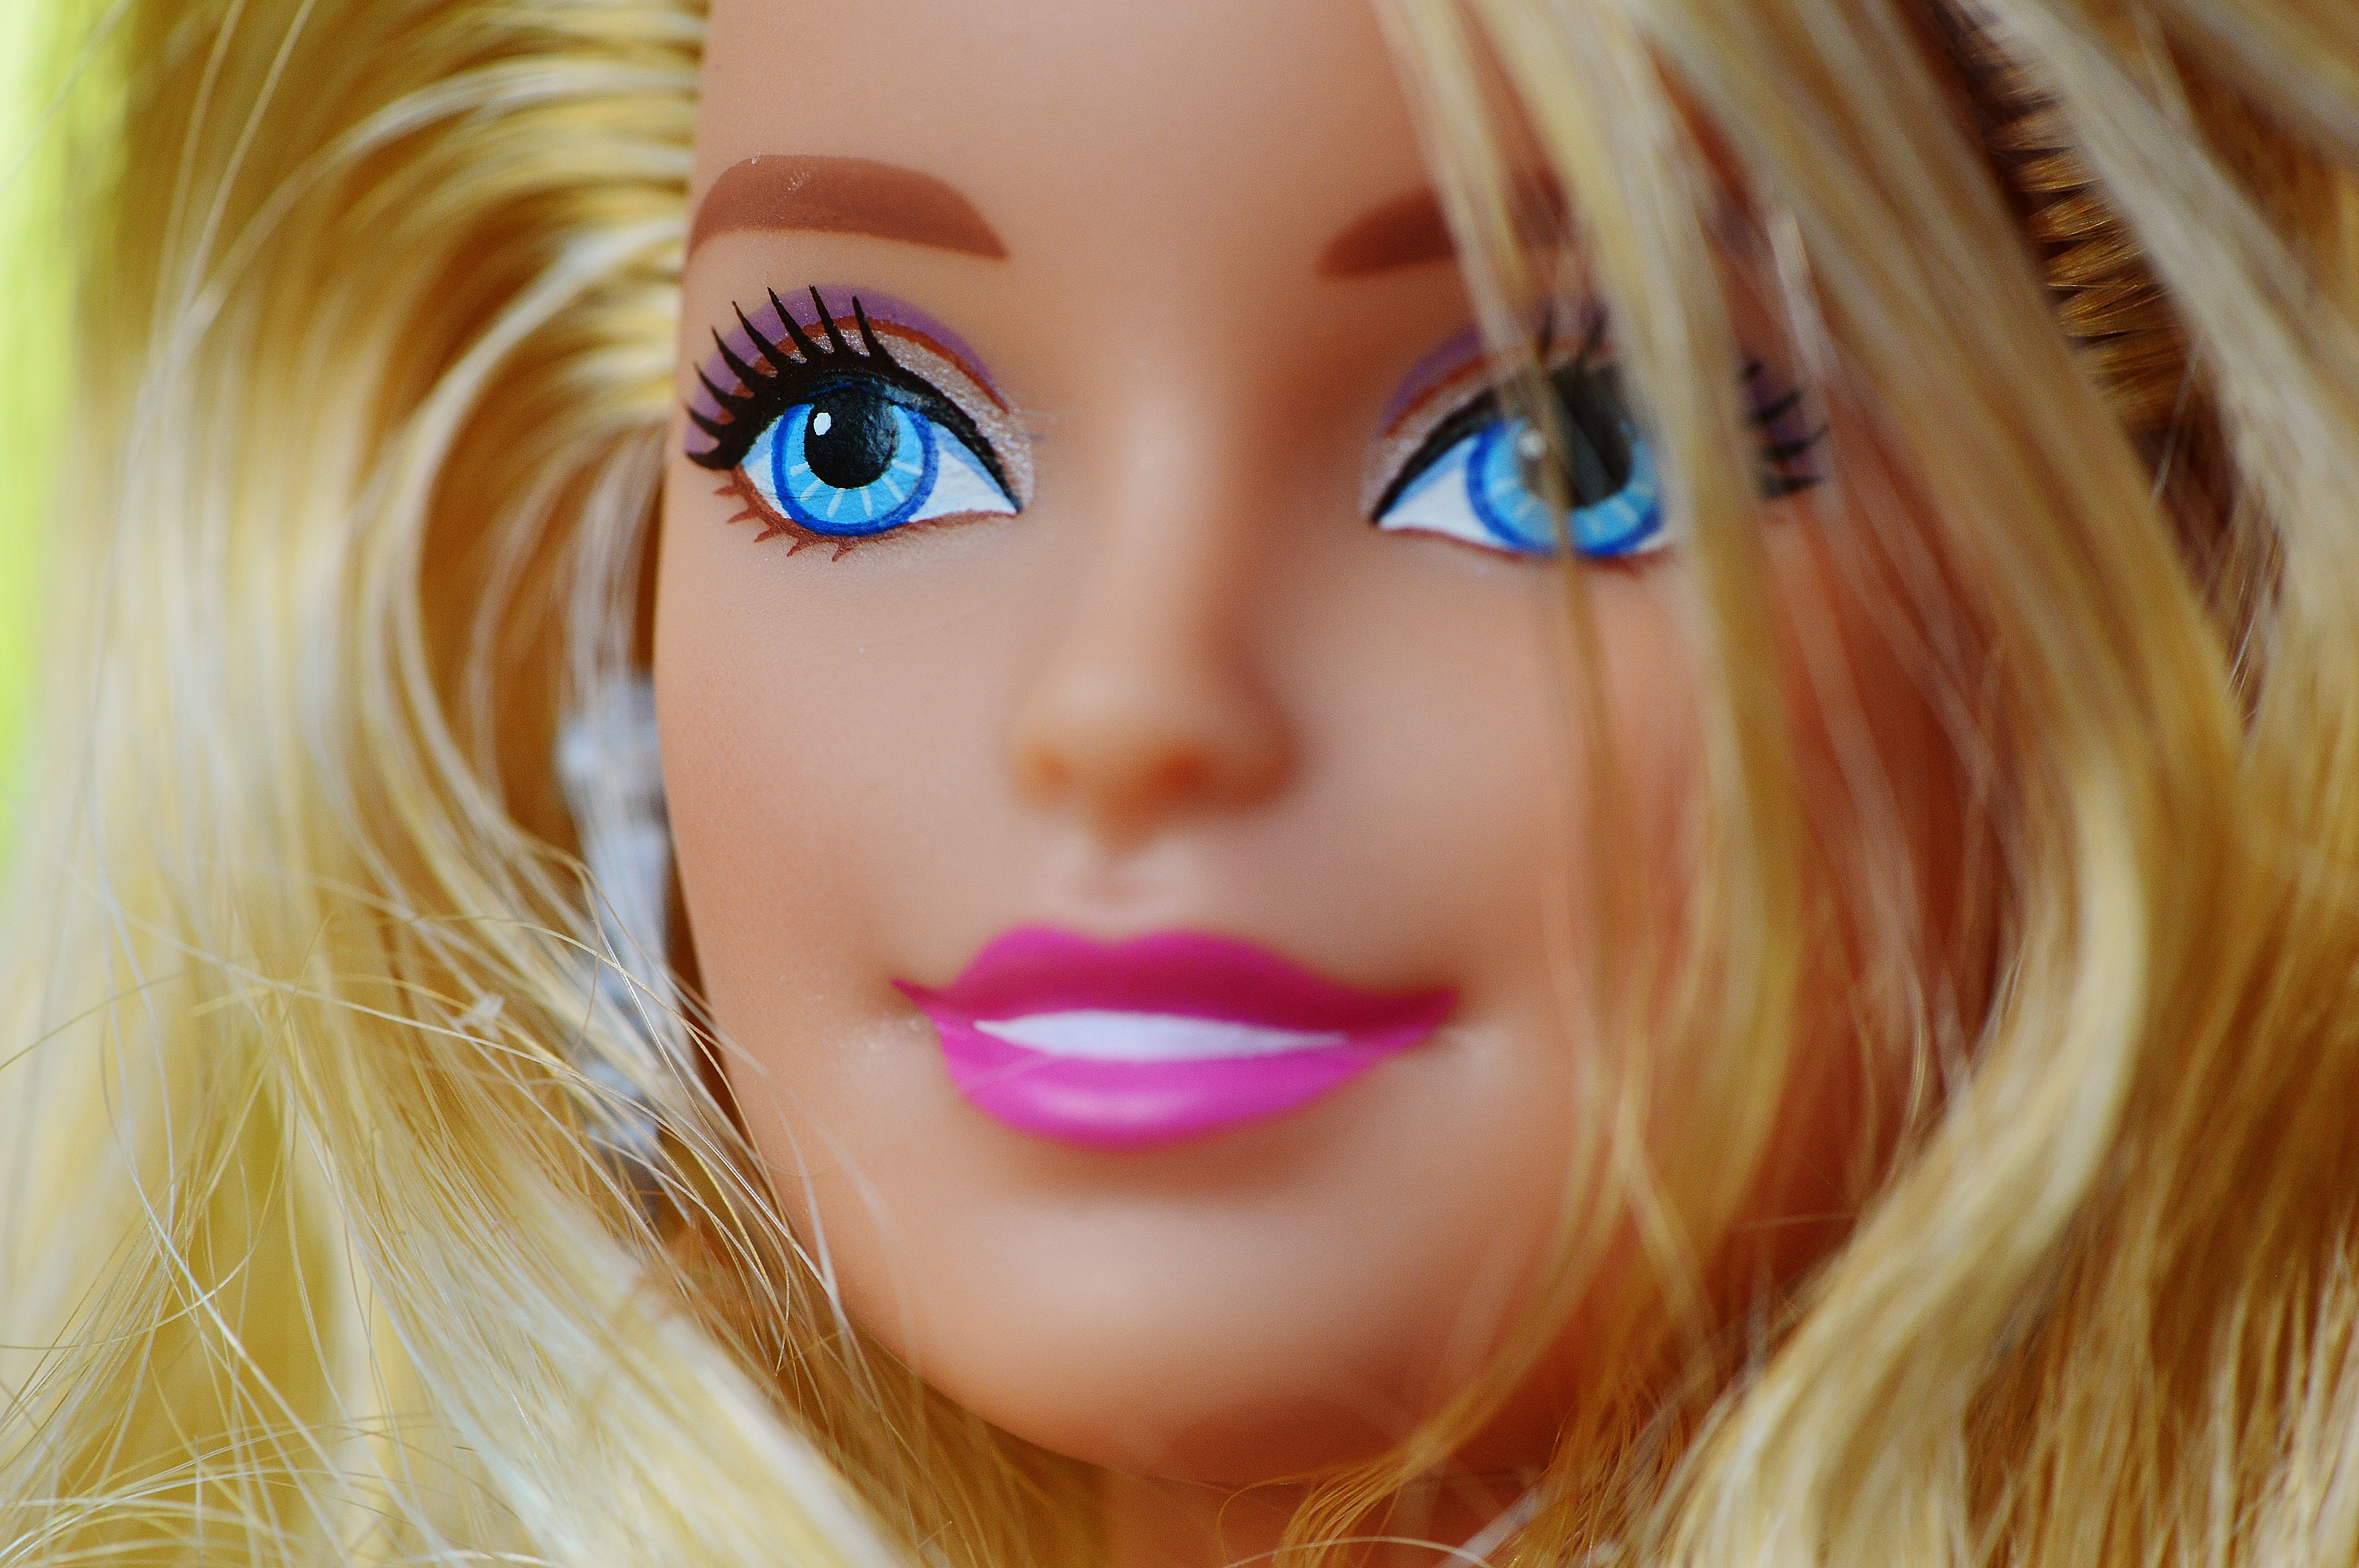
girl, hair, play, model, red, color, blue, pink, toy, lip, hairstyle, playful, eyelash, close up, human body, face, doll, nose, children, dress, figure, eye, glasses, head, toys, skin, beauty, beautiful, blond, pretty, organ, anime, sweetness, barbie, charming, children toys, brown hair, girls toys, doll face, dolls picture, vision care, human hair color